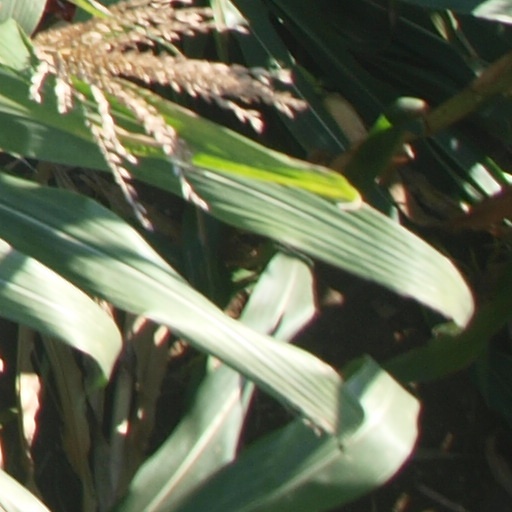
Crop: maize; corn